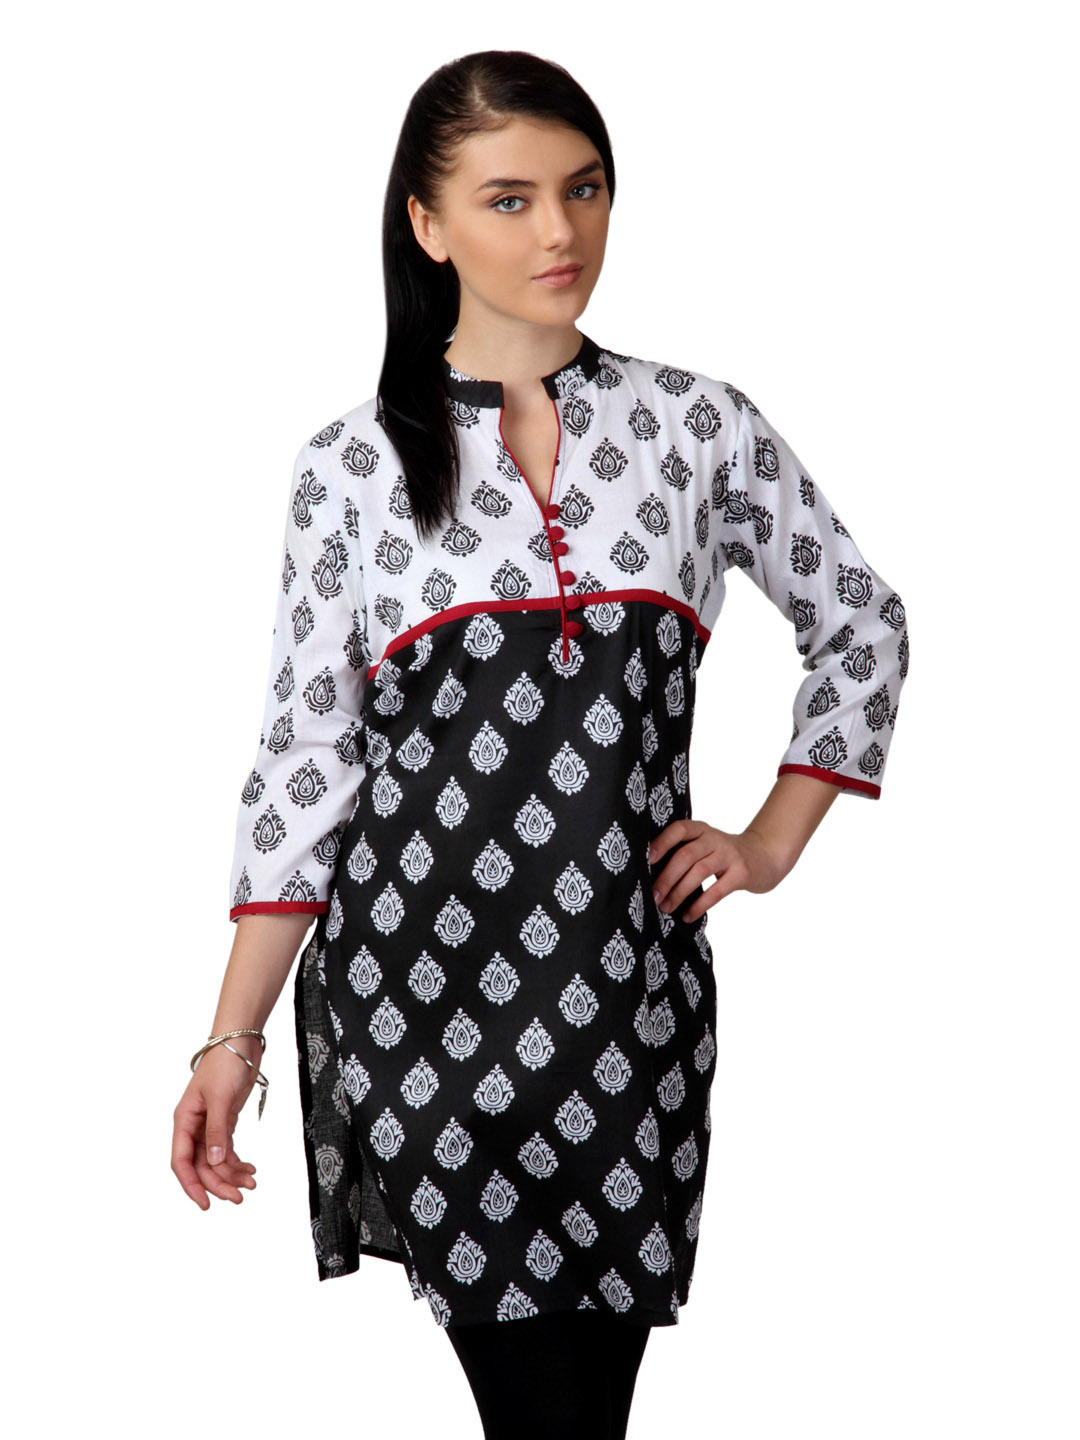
Shree Women Black and White Printed Kurta
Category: Apparel / Topwear / Kurtas
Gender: Women
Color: White
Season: Fall 2012
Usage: Ethnic